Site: brandenburg
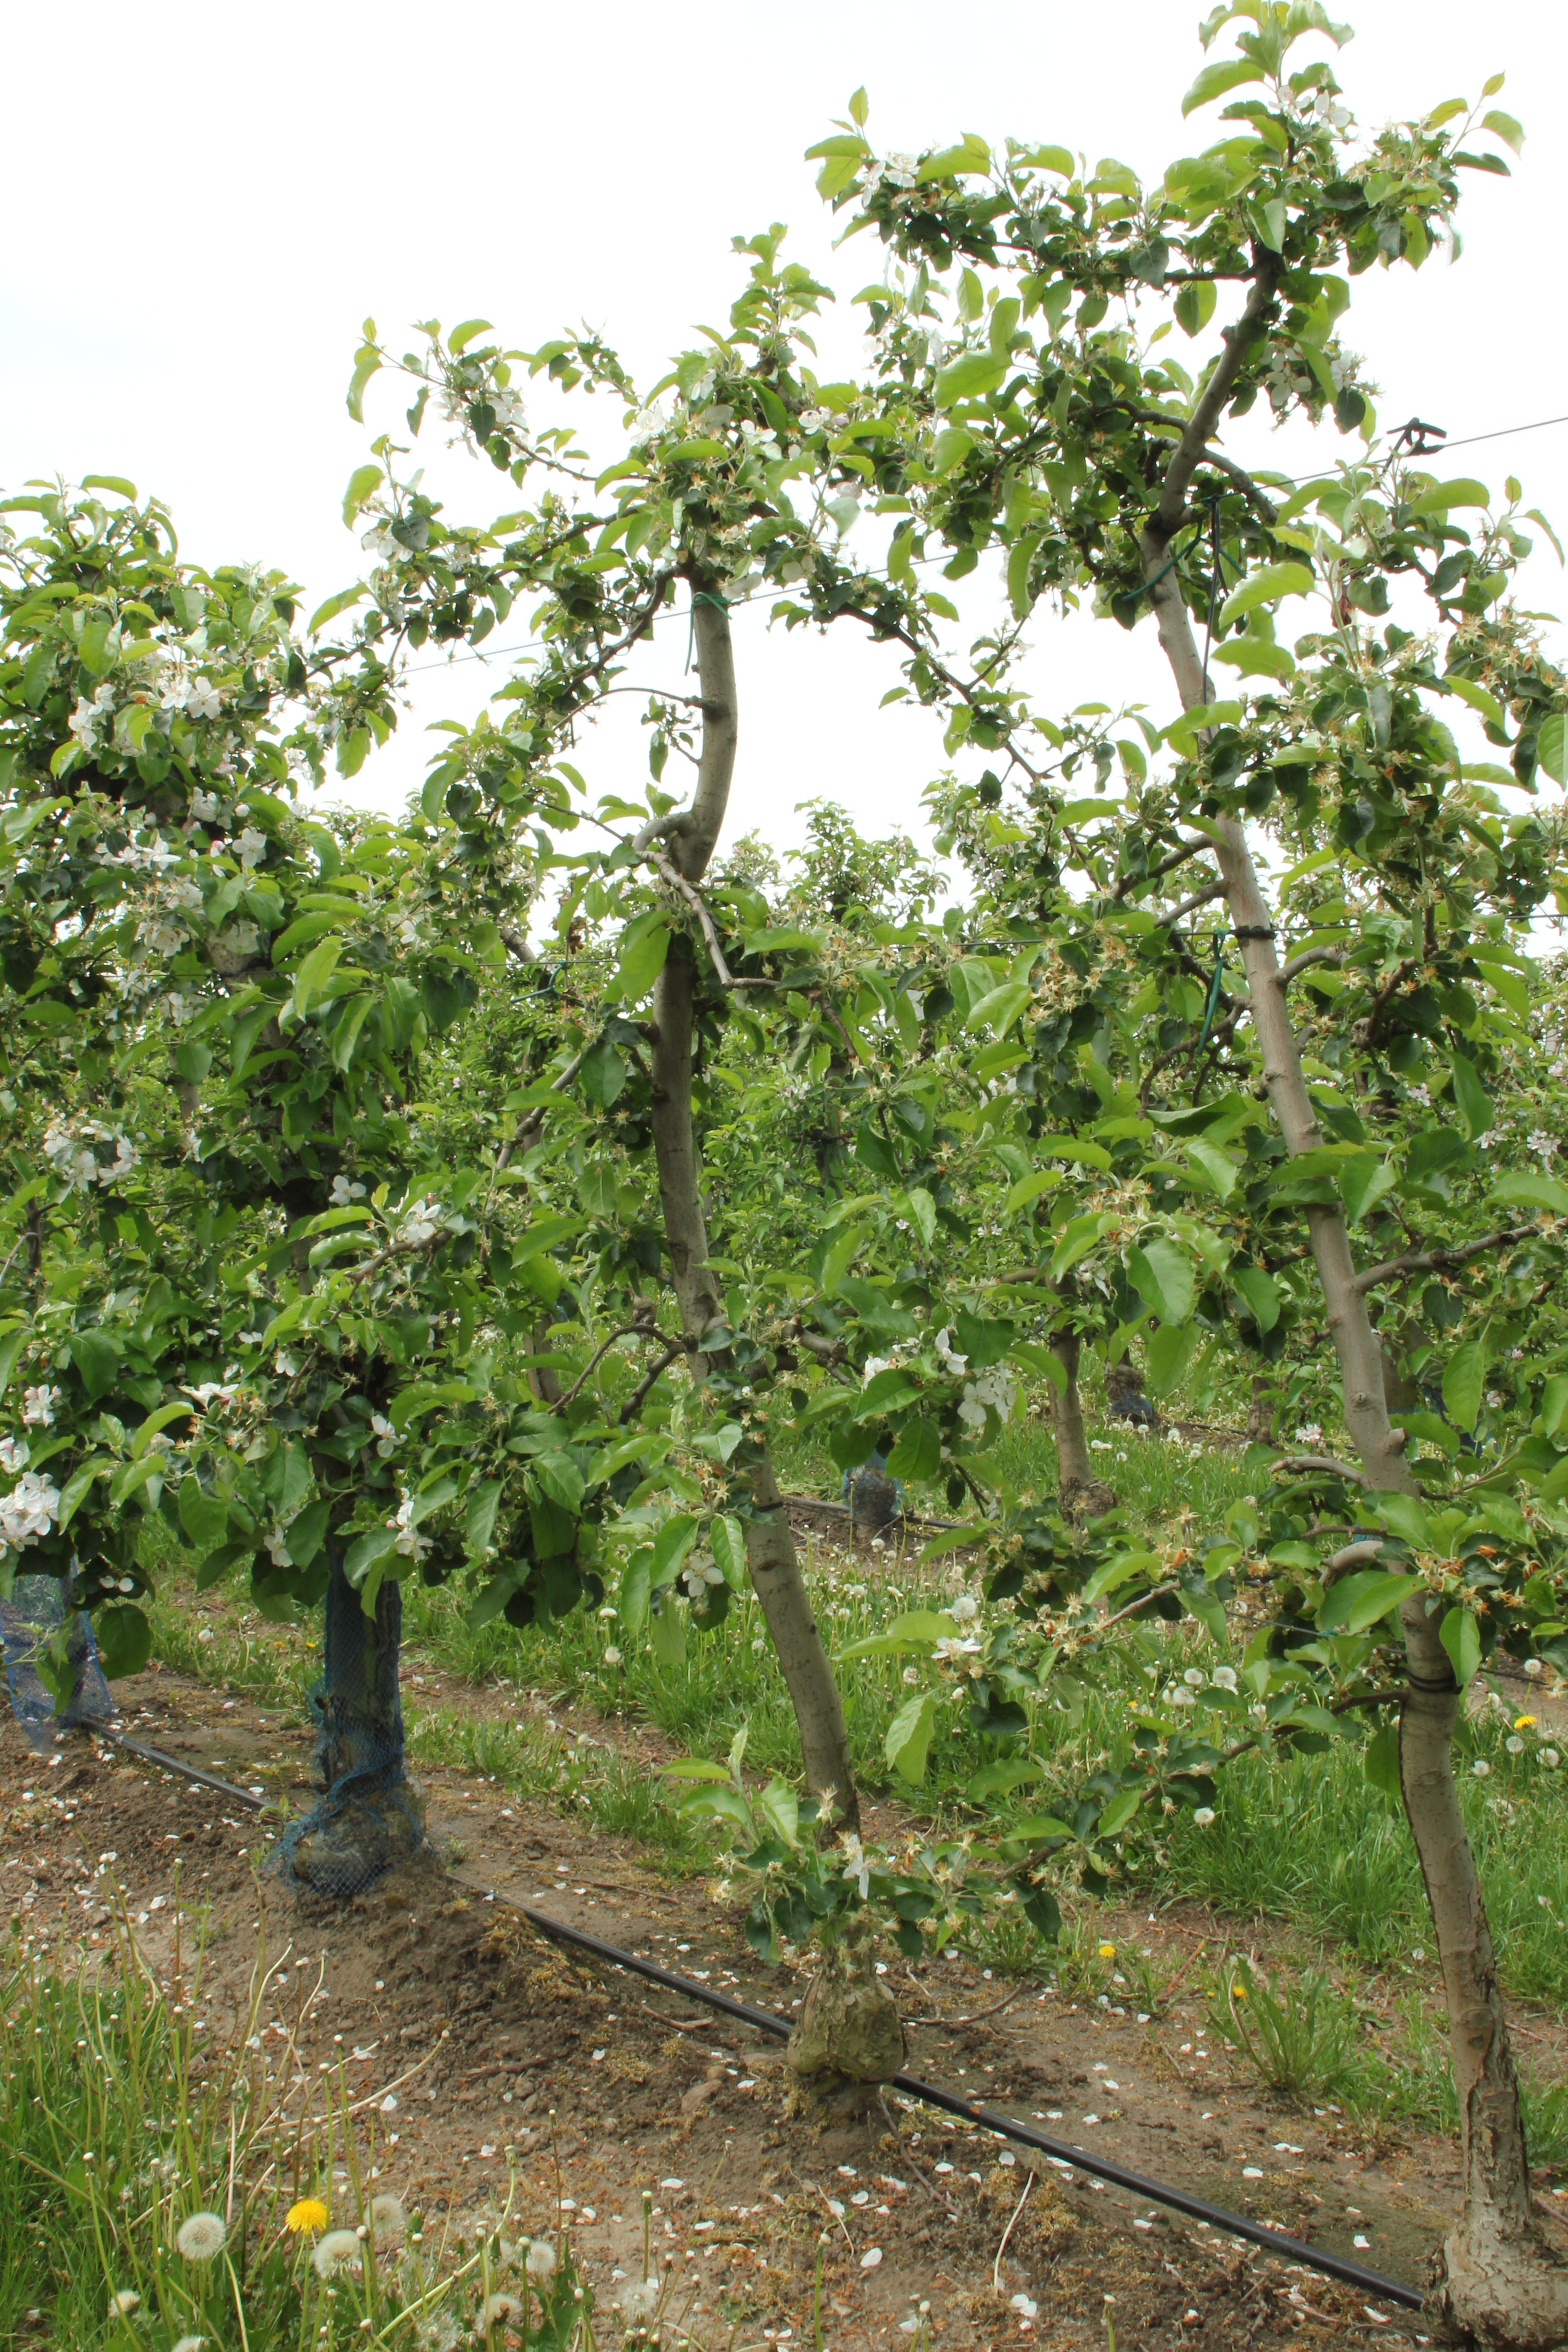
Growth stage (BBCH 67): Flowering